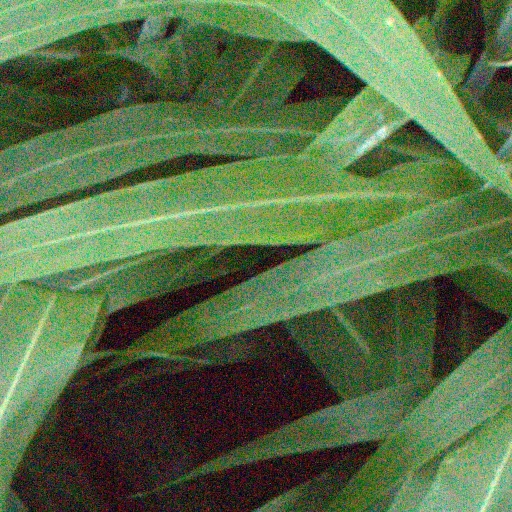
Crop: sorghum